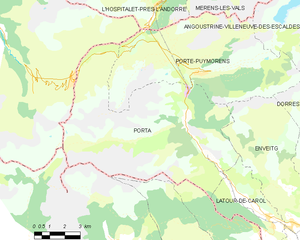
Carte des communes françaises
Porta est une commune française située dans le département des Pyrénées-Orientales, en région Occitanie.